Saint Mercurius

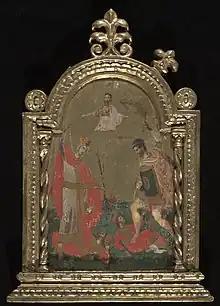
Fresco of Christ appearing to Saints Mercurius and Catherine of Alexandria in the act of tyrannicide, Yale University Art Gallery, Connecticut, United States

Some accounts state that Philopater was born in Eskentos in Cappadocia. However, others refer to Rome as his place of birth. Mercurius was the son of Yares, an officer in the Roman army. One day, while Yares was hunting in the forest with his father, the two were attacked by an animal. The animal jumped on Yares' father, causing Yares to faint. While Yares was unconscious, he had a vision with a brilliant light and a voice saying:Yares, I am your God who loves you. I know that you have a good heart and that you hate the pagan idols. I want to inform you that your son, Philopatyr, will become like a tree bearing good fruits, and because of him, I will bless you and your wife. Philopatyr will be my witness and will defy all prejudice in my name.